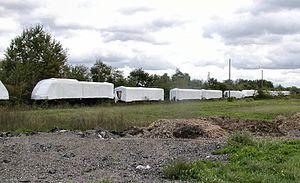
Les rames à turbine à gaz, connues sous le nom de RTG ou encore de turbotrains, ont été étudiées et conçues au début des années 1970 par la SNCF pour faire suite aux éléments à turbine à gaz. Contrairement aux ETG, les RTG étaient équipées de deux motrices propulsées par turbines à gaz, encadrant trois remorques.